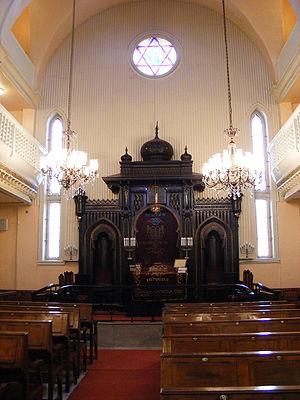
Cet article présente une liste de synagogues de Turquie.
La Turquie, en forme longue la république de Turquie, en turc : Türkiye et Türkiye Cumhuriyeti, est un pays transcontinental situé aux confins de l'Asie et de l'Europe. Elle a des frontières avec la Grèce et la Bulgarie à l'ouest-nord-ouest, la Géorgie et l'Arménie à l'est-nord-est, l'Azerbaïdjan et l'Iran à l'est, l'Irak et la Syrie à l'est-sud-est. Il s'agit d'une république à régime présidentiel dont la langue officielle est le turc. Sa capitale officielle est Ankara depuis le 13 octobre 1923. La Turquie est bordée au nord par la mer Noire, à l'ouest par la mer Égée et au sud-ouest par la partie orientale de la mer Méditerranée : le bassin Levantin. La Thrace orientale et l'Anatolie sont séparées par la mer de Marmara.